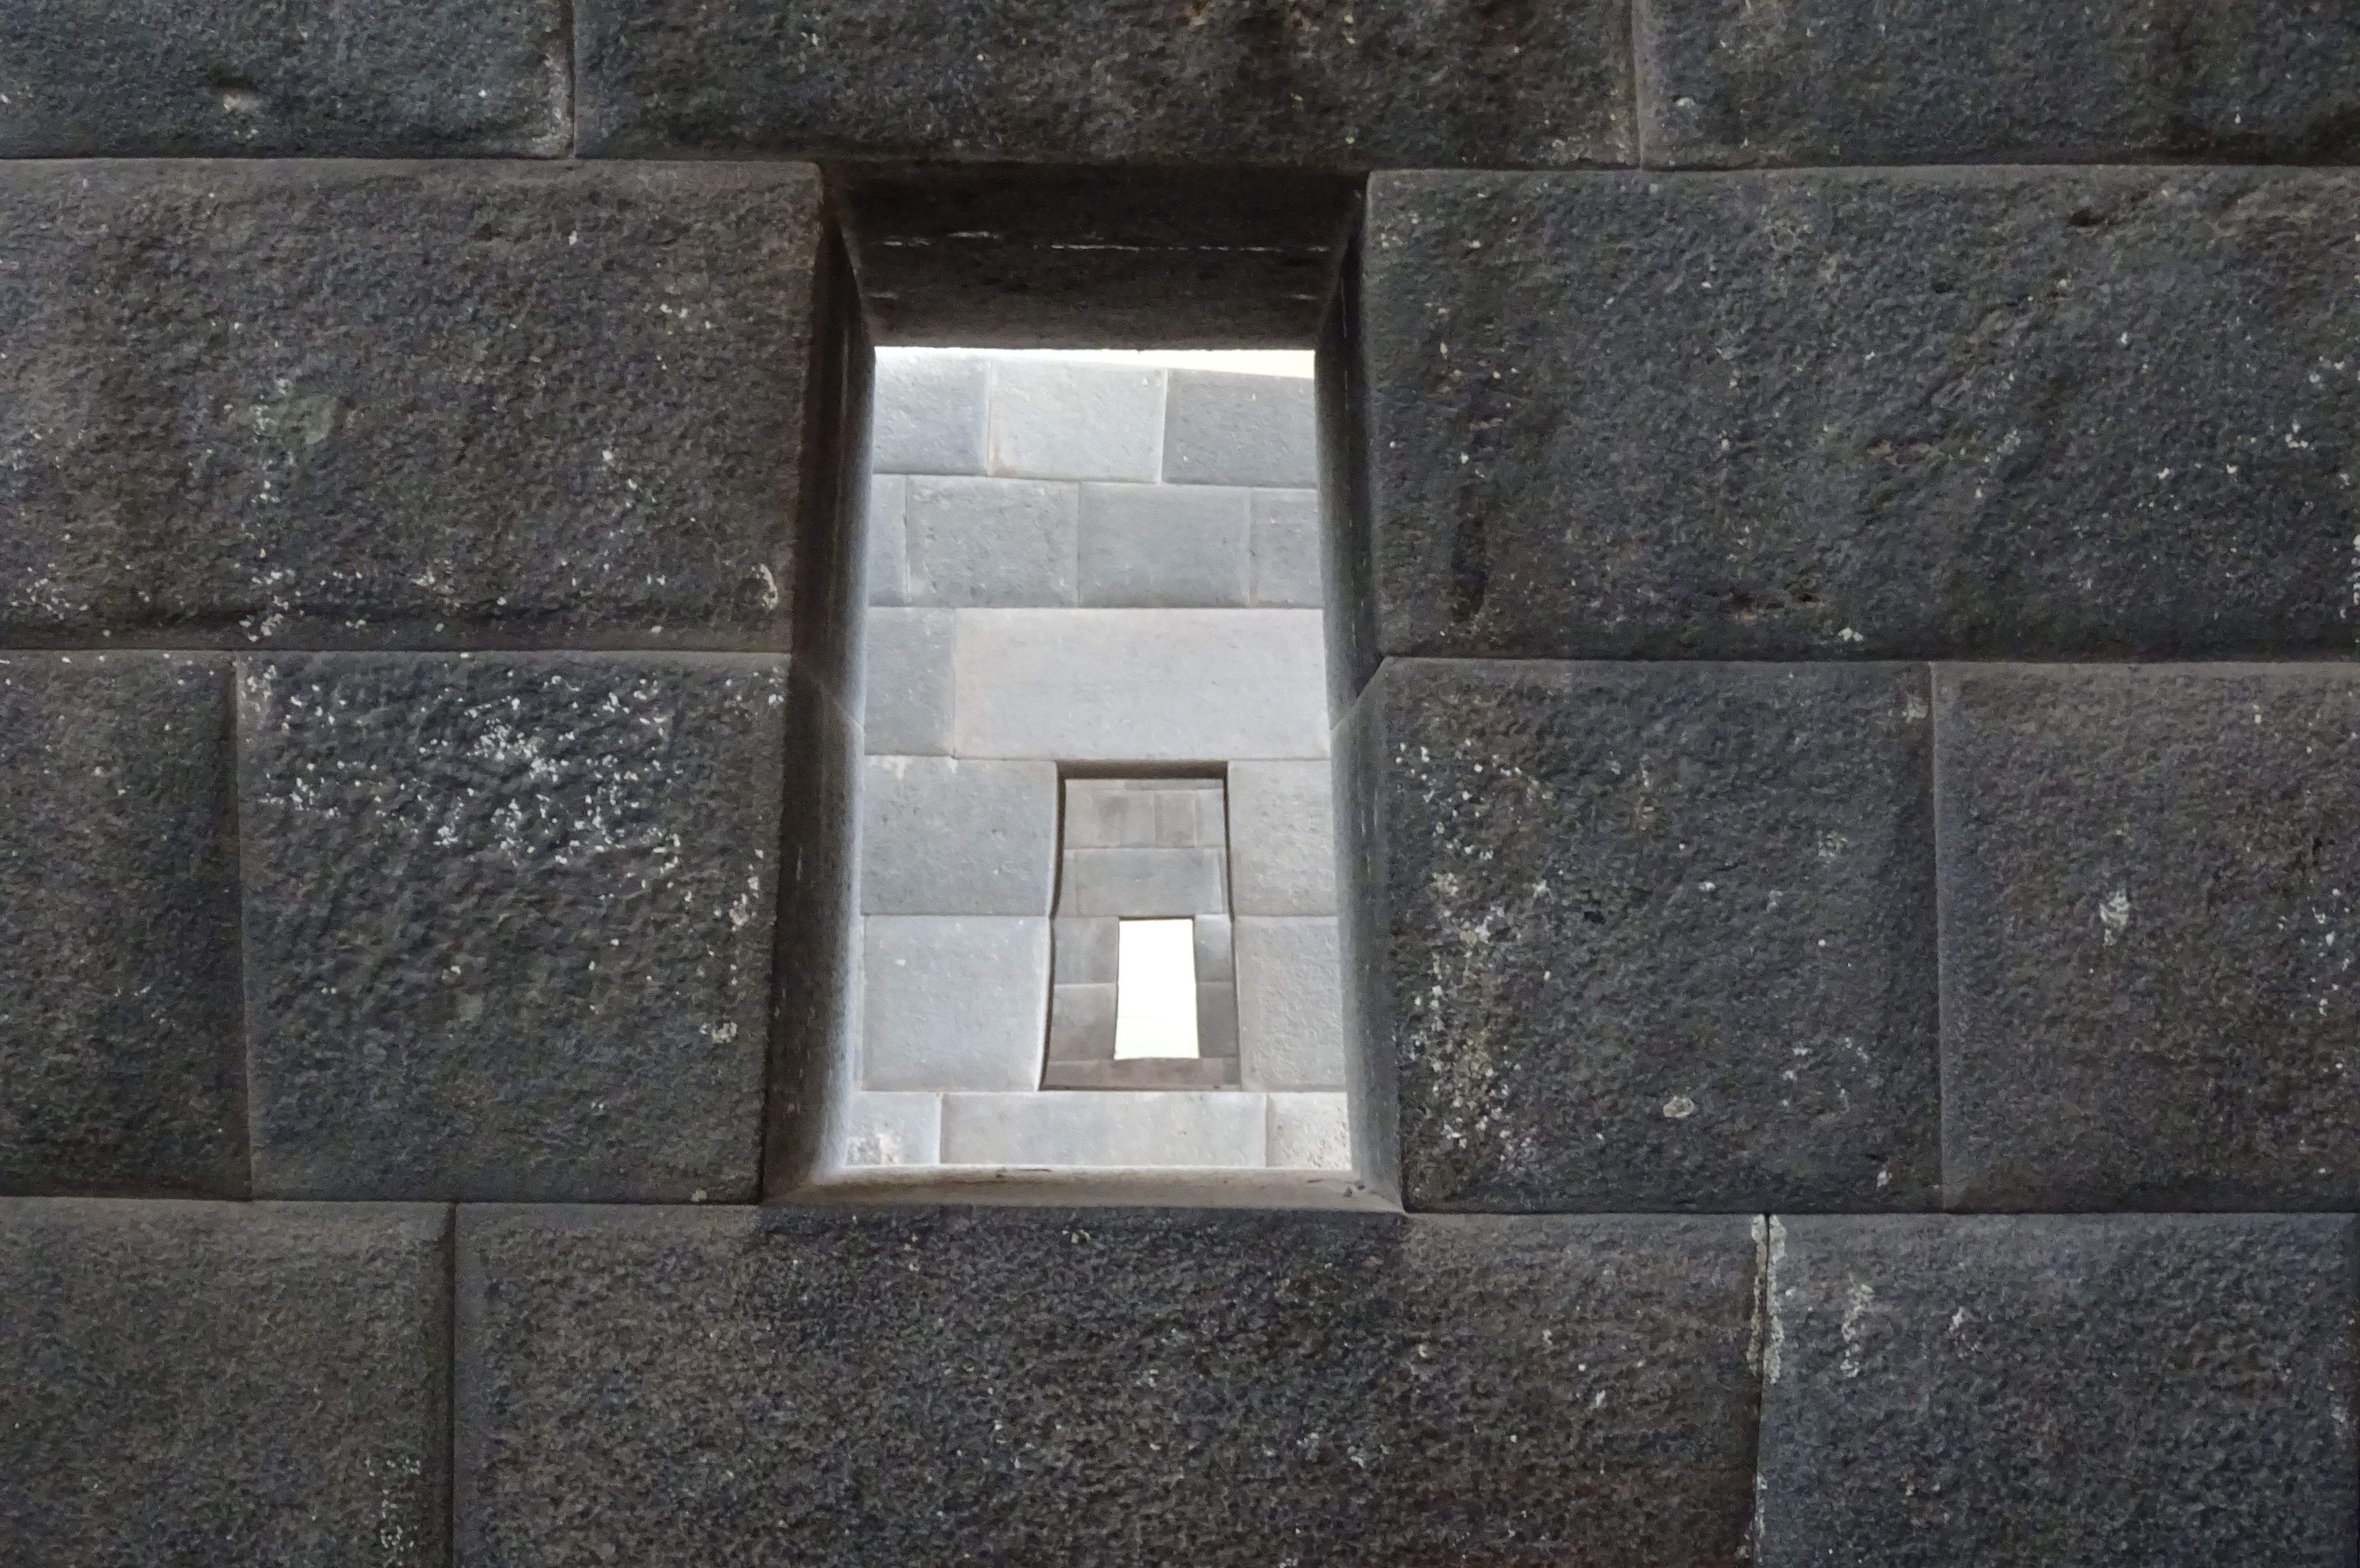
rock, architecture, old, wall, facade, tile, brick, material, peru, inca, engineering, design, brickwork, flooring, road surface